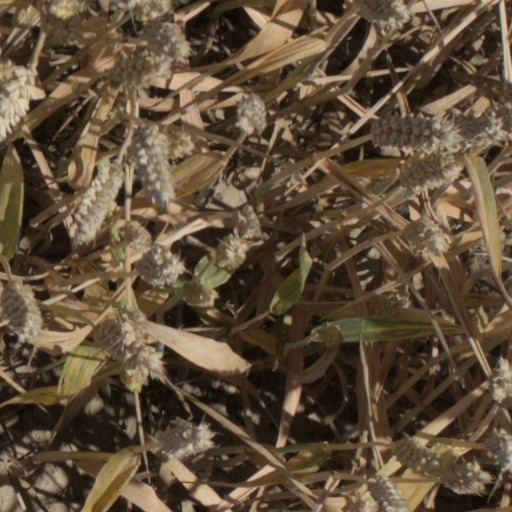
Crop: wheat